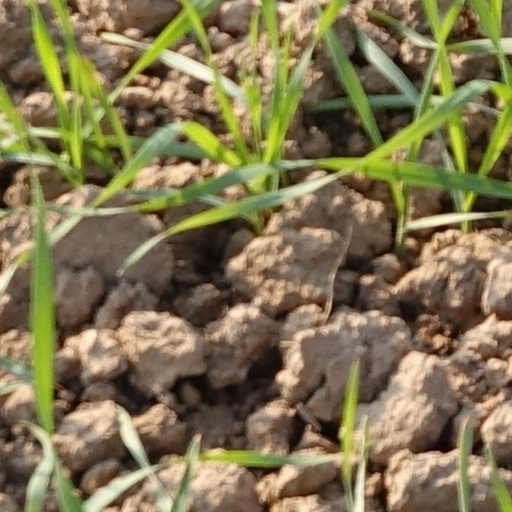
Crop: wheat